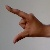
The image shows a hand gesture representing the letter 'Z' in Indian Sign Language.